Zamboanga City

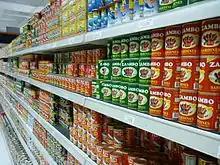
Zamboanga-made Sardines in supermarket shelves

When the Commonwealth government was established in 1935, calls to convert the municipality of Zamboanga into a city increased. On September 23, 1936, through Assemblyman Juan Alano, the National Assembly of the Philippines passed Commonwealth Act No. 39 making Zamboanga a chartered city consisting of "the present territorial jurisdiction of the municipality of Zamboanga, the municipality of Bolong, the municipal district of Taluksangay, the whole island of Basilan and the adjacent islands, i.e., the municipality of Isabela, the municipal district of Lamitan, and the municipal district of Maluso." It was later signed by President Manuel Quezon on October 12, 1936. The charter made Zamboanga City as the largest city in the world in terms of land area. During these times, Zamboanga was the leading commercial and industrial city of Mindanao.